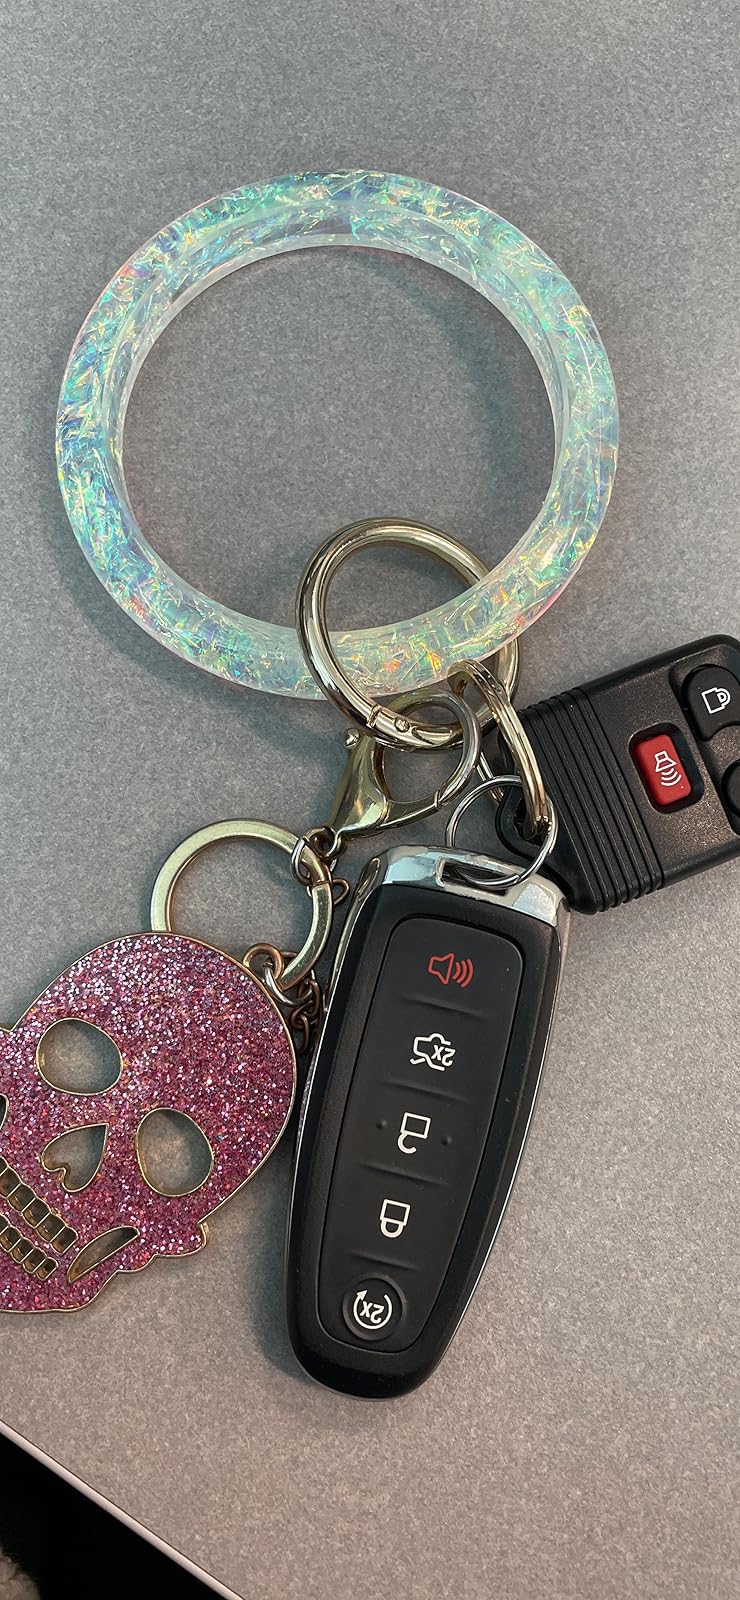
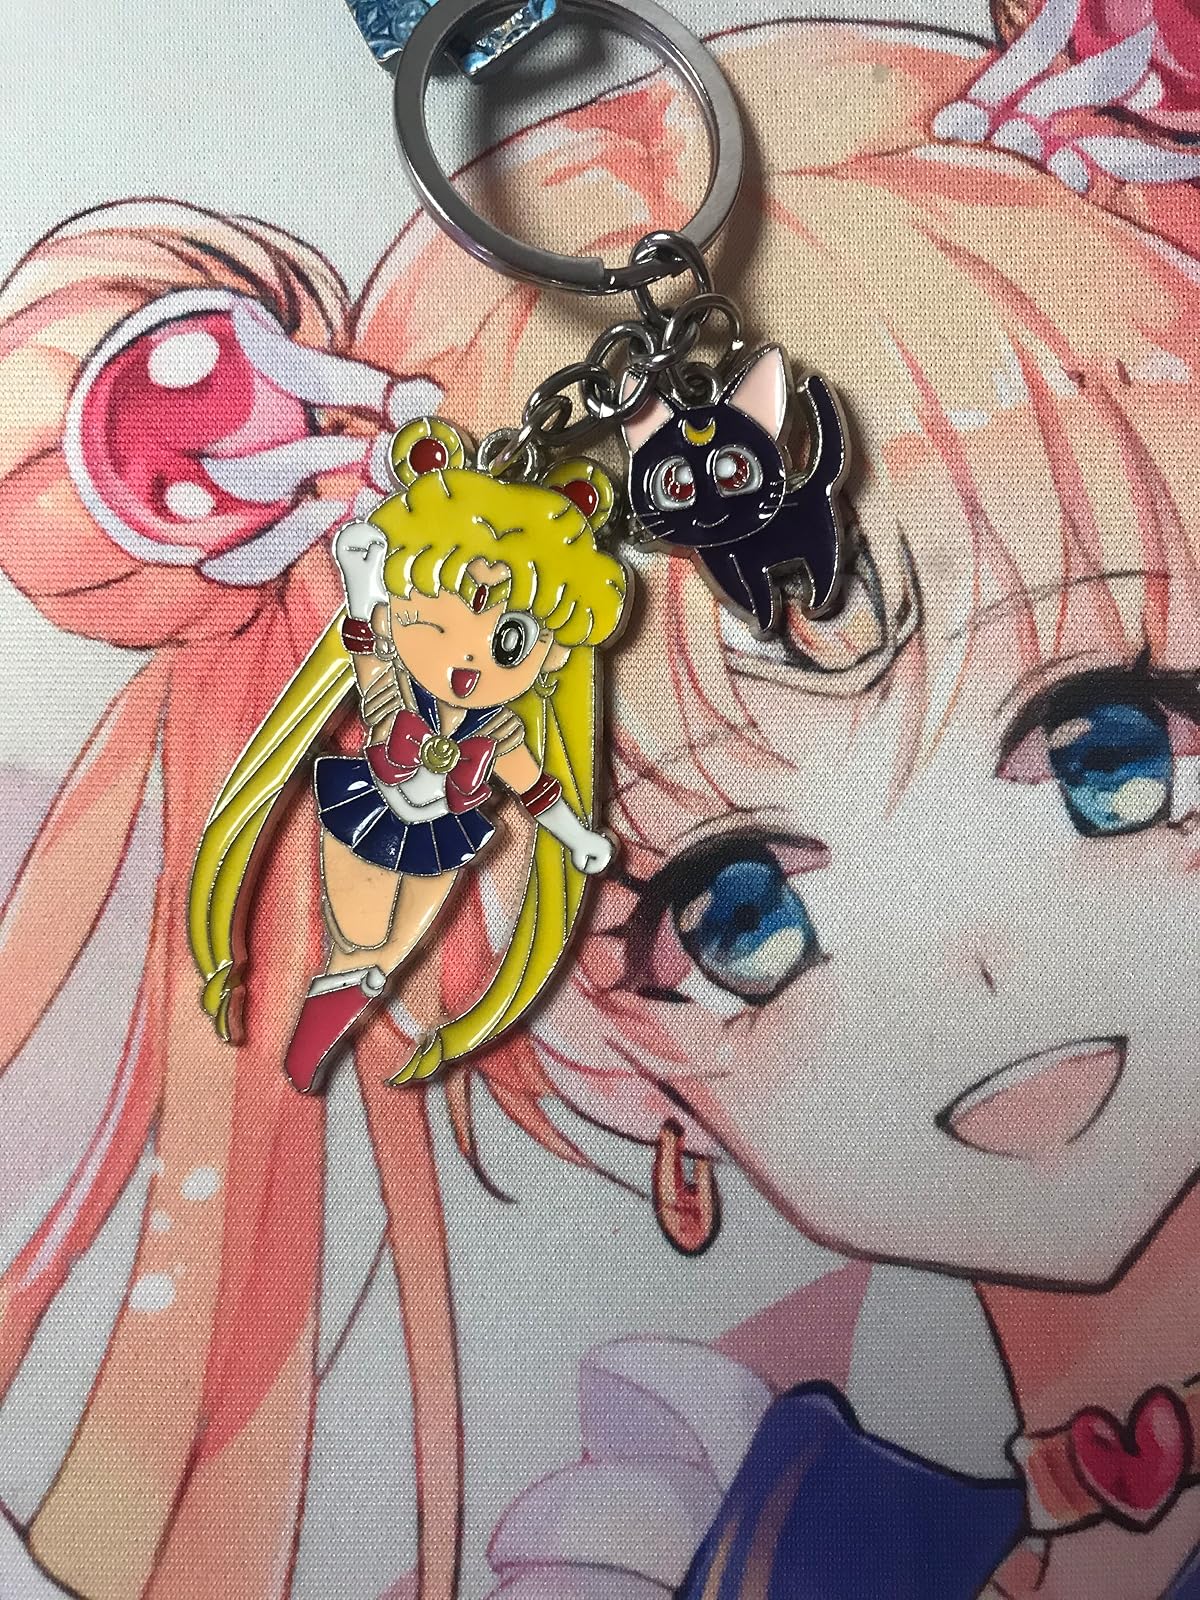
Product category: accessories_keychain
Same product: no